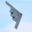
Label: airplane